Jensen Motors

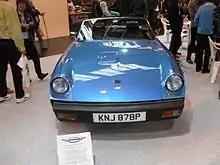
Mark II 5-speed

Austin A40 Sports: As one in a series of collaborations between Austin and Jensen, the Austin A40 Sports originated when Austin's chairman Leonard Lord, upon seeing the Interceptor, requested that Jensen, and their designer Eric Neale, develop a body that could use the A40 mechanicals.